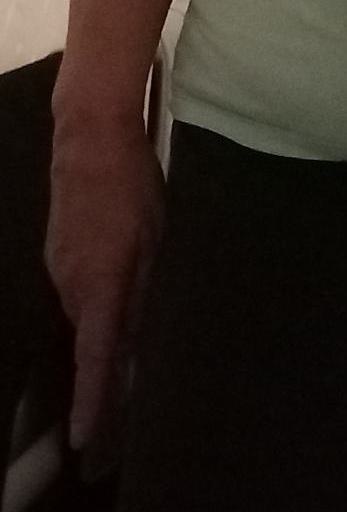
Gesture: no_gesture